Bengazi (film)

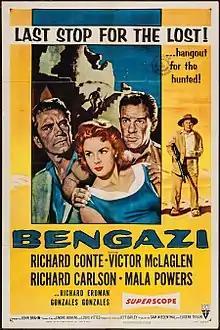

Bengazi is a 1955 American drama film directed by John Brahm and starring Richard Conte, Victor McLaglen, and Richard Carlson.